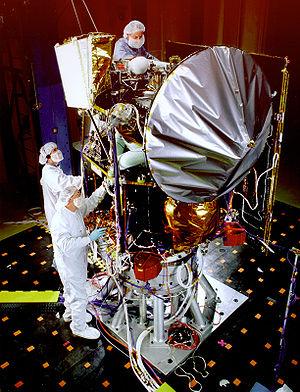
Le Système international d'unités, inspiré du système métrique, est le système d'unités le plus largement employé au monde ; mais il n'est pas officiellement utilisé aux États-Unis, au Liberia et en Birmanie. Il s’agit d’un système décimal sauf pour la mesure du temps et des angles. C’est la Conférence générale des poids et mesures, rassemblant des délégués des États membres de la Convention du Mètre, qui décide de son évolution, tous les quatre ans, à Paris. L’abréviation de « Système international » est SI, quelle que soit la langue utilisée.
Mars Climate Orbiter est une des deux sondes spatiales de l'agence spatiale américaine, la NASA, lancée en 1998 pour étudier la planète Mars. Cet orbiteur doit étudier la météorologie de la planète Mars, le cycle hydrologique et du dioxyde de carbone, dans le but de mieux modéliser le climat actuel de la planète mais également de reconstituer les changements climatiques passés.
Le programme Mars Surveyor est un ensemble de missions spatiales de la NASA à bas coût dont l'objectif était d'explorer la planète Mars. Le programme devait lancer une paire de sondes spatiales vers Mars tous les deux ans à compter de 1996 jusqu'en 2005. Après la brillante réussite de la mission Mars Global Surveyor le double échec en 1999 des missions Mars Polar Lander et Mars Climate Orbiter met fin au programme.